Mori, Hokkaido

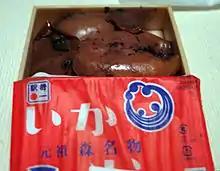
Ikameshi

The annual town "matsuri" festival of Mori is held in early August. The festival is associated with the Mori Inari Shrine, and includes the carrying of mikoshi throughout the central Mori district, taiko drumming, and stalls serving ramen and other Japanese cuisine.